Blanche of Portugal (1259–1321)

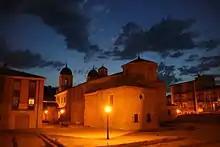
Colegiata de Santa Maria in Briviesca founded by "infanta" Blanche

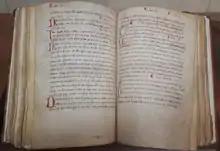
"Fuero de Briviesca" (1313).

She brought to the convent her dowry which consisted of several villages and properties and in 1303 donated to the convent the salt mines at Poza de la Sal and at Añana. Called the "lady and keeper" of the convent, Blanche was never its abbess, since during that time, between 1296 and 1326, Las Huelgas was governed by abbess Urraca Alfonso.